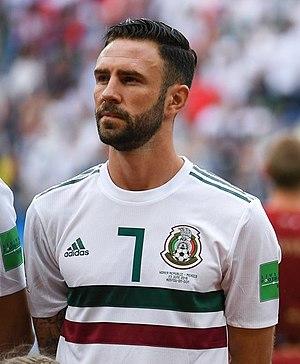
Miguel Arturo Layún Prado, né le 25 juin 1988 à Córdoba, est un footballeur international mexicain. Il évolue au poste de latéral gauche ou droit et éventuellement milieu au sein du club mexicain du CF Monterrey.